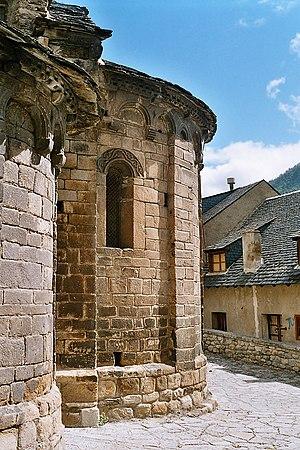
Espagne - Val d'Aran - Église de l'Assomption de Bossòst This is a photo of a building indexed in the Catalan heritage register as Bé Cultural d'Interès Local (BCIL) under the reference IPA-1406.
L’église de l'Assomption est une église romane située dans les Pyrénées à Bossòst, commune espagnole du Val d'Aran.